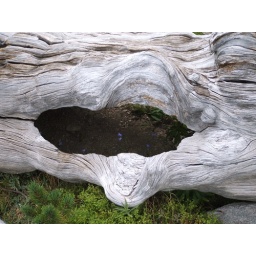
flower in a window